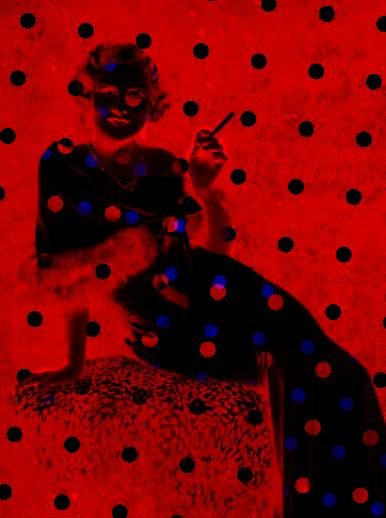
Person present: No